Kostkowo railway station

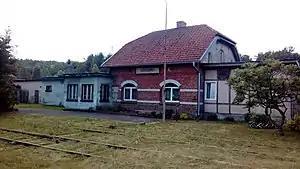

Kostkowo is a non-operational PKP railway station on the disused PKP rail line 230 in Kostkowo (Pomeranian Voivodeship), Poland.